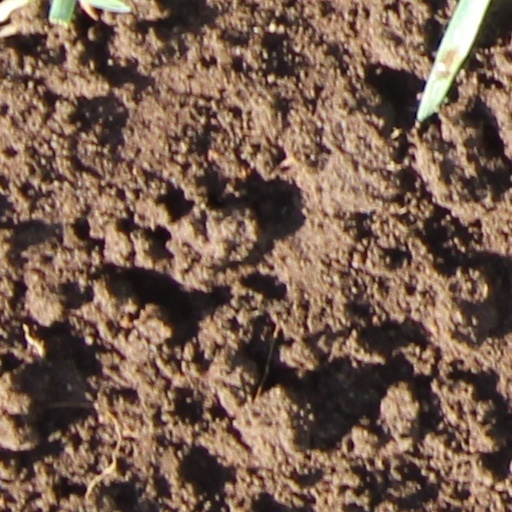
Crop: wheat